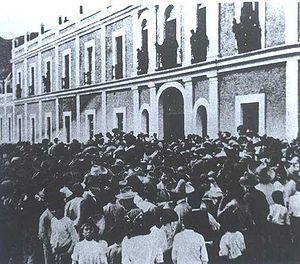
1907 est une année commune commençant un mardi.